Damso

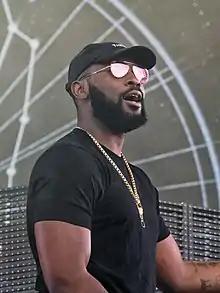
Damso performing at Vieilles Charrues Festival on 21 July 2018

William Kalubi Mwamba (born 10 May 1992 in Kinshasa), better known by his stage name Damso, is a Belgian-Congolese rapper, singer, and songwriter. He is popular in France, where all of his albums have been certified at least platinum.